49th Operations Group

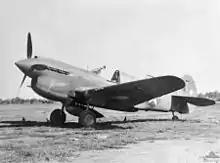
P-40E of the 7th Fighter Squadron – 49th Fighter Group – Australia – March 1942

With the advent of World War II, the group moved to Australia and became part of Fifth Air Force in January 1942. It was re-designated as the 49th Fighter Group in May 1942. The unit received Curtiss P-40 Warhawks in Australia and, after training for a short time, provided air defense for the Northern Territory, being awarded a Distinguished Unit Citation for engaging the enemy in frequent and intense aerial combat while operating with limited materiel and facilities for the period March–August 1942.